Naoki Nakamura

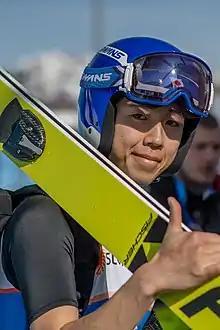
Nakamura in 2019

is a Japanese ski jumper. Team bronze medalist at the 2016 Nordic Junior World Ski Championships.